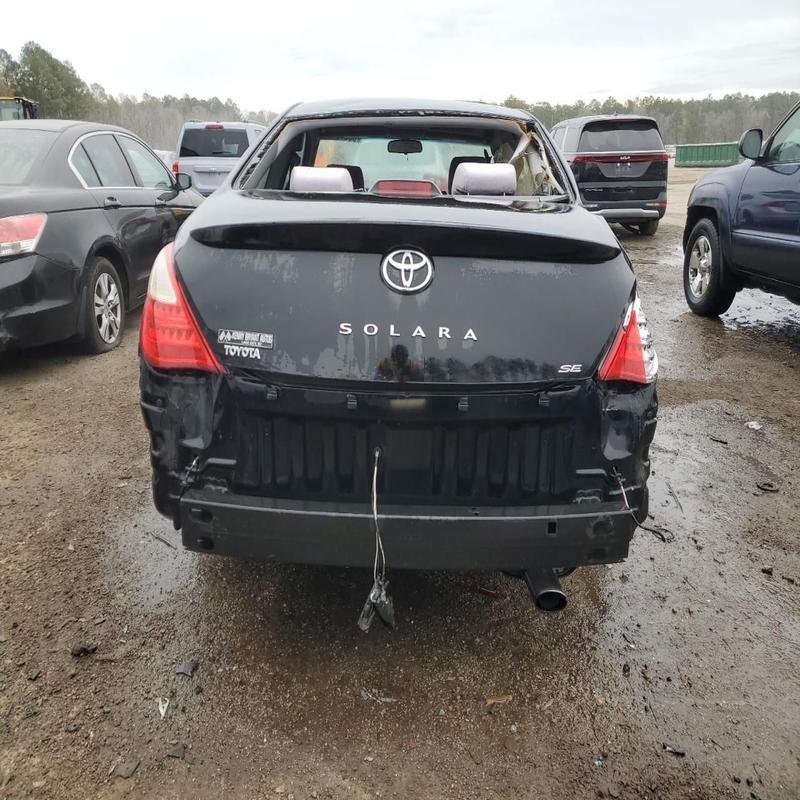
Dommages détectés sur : pare-brise arrière, malle, feu arrière droit, feu arrière gauche, pare-choc arrière, plaque d'immatriculation arrière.
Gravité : majeur